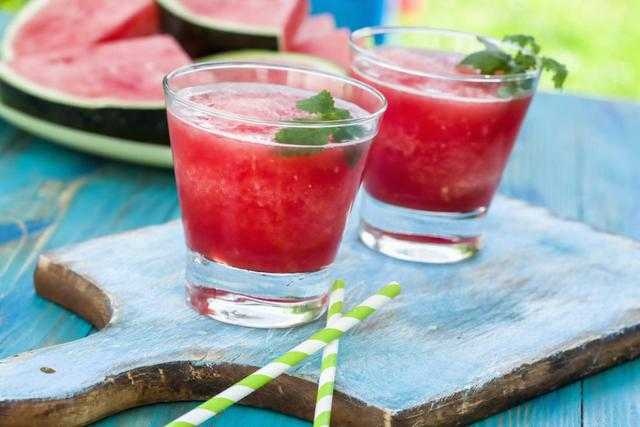
Label: Watermelon